History of Hungary before the Hungarian conquest

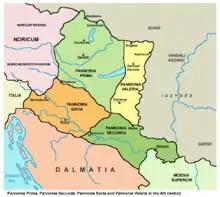
Pannonian provinces in the Roman Empire

The Romans commenced their military raids in the Carpathian Basin in 156 BC when they attacked the Scordisci living in the Transdanubian region. In 119 BC, they marched against Siscia (today Sisak in Croatia) and strengthened their rule over the future Illyricum province south of the Carpathian Basin. In 88 BC, the Romans defeated the Scordisci whose rule was driven back to the eastern parts of Syrmia, while the Pannonians moved to the northern parts of Transdanubia. When King Mithridates VI of Pontus made plans to attack the Romans by way of the Balkan Peninsula, he referred to the Pannonic tribes, and not to the Scordisci, as masters of the region on his path; it appears, therefore, that around 70–60 BC, the Pannonic tribes were no longer subjugated.